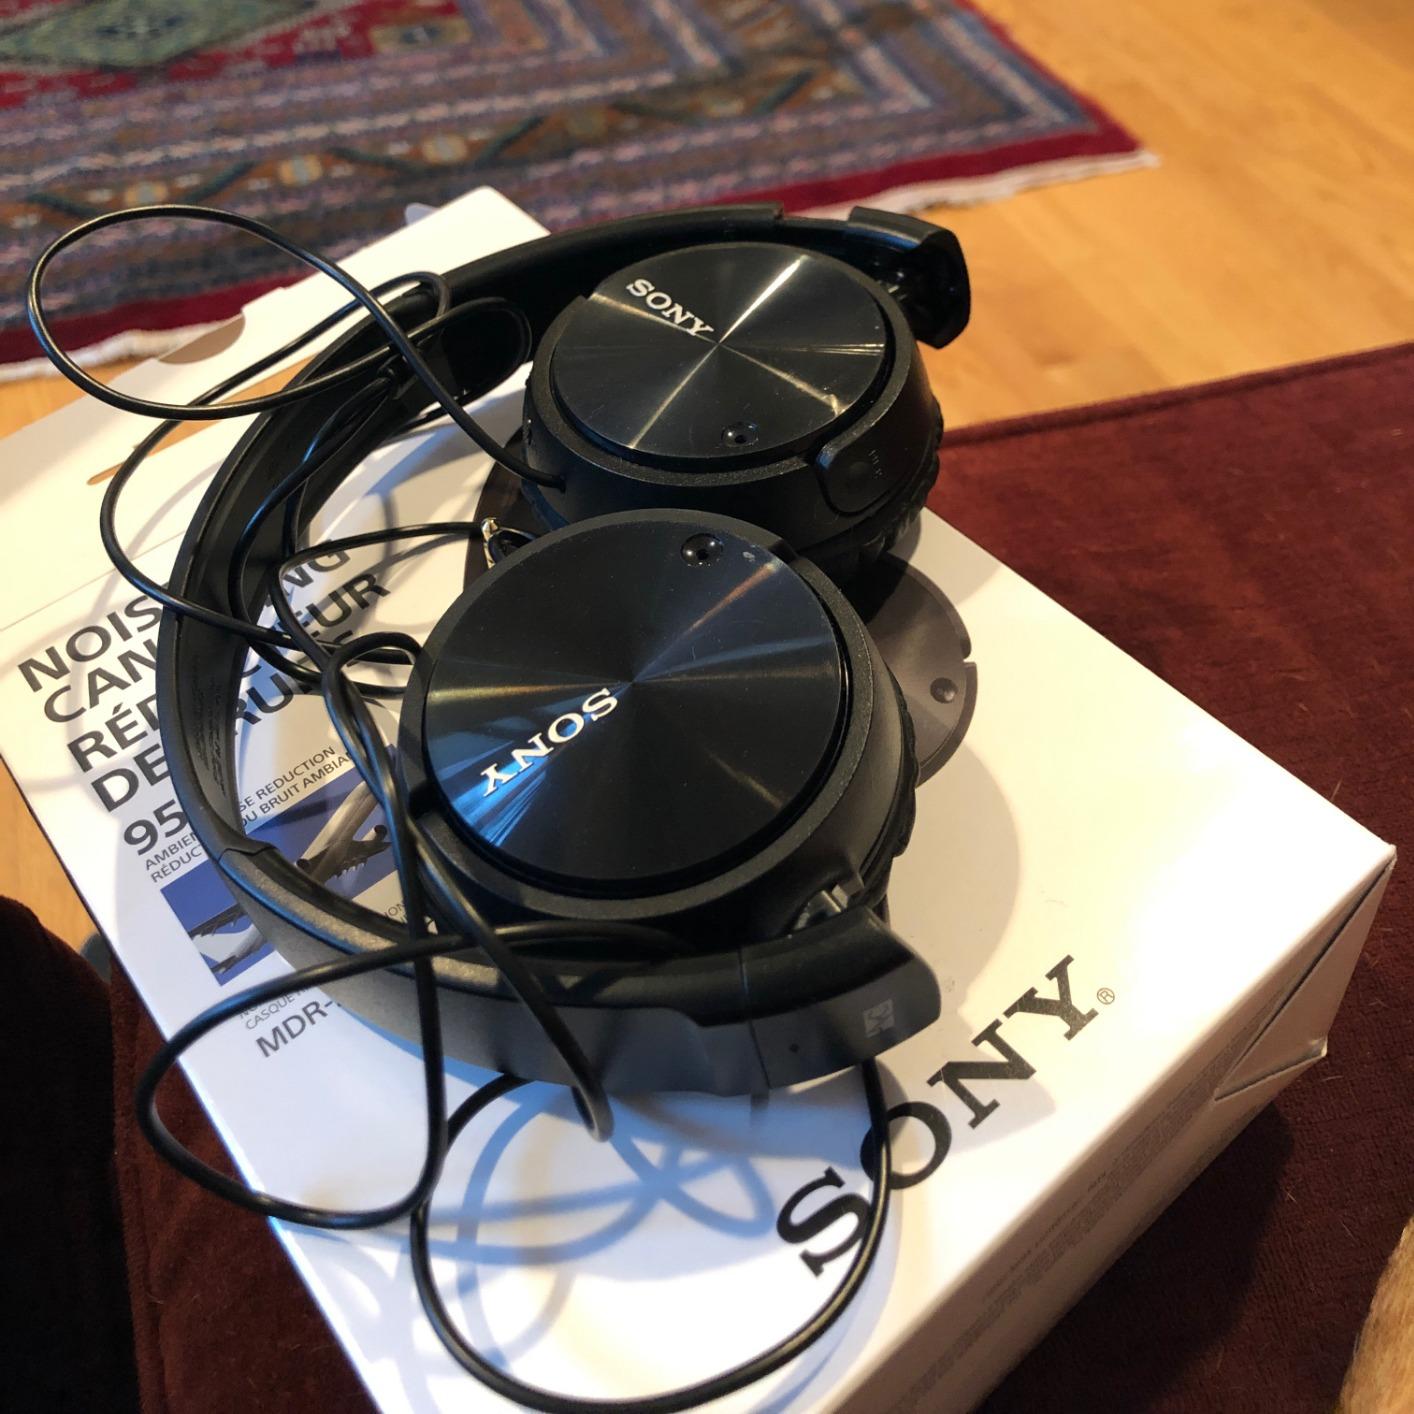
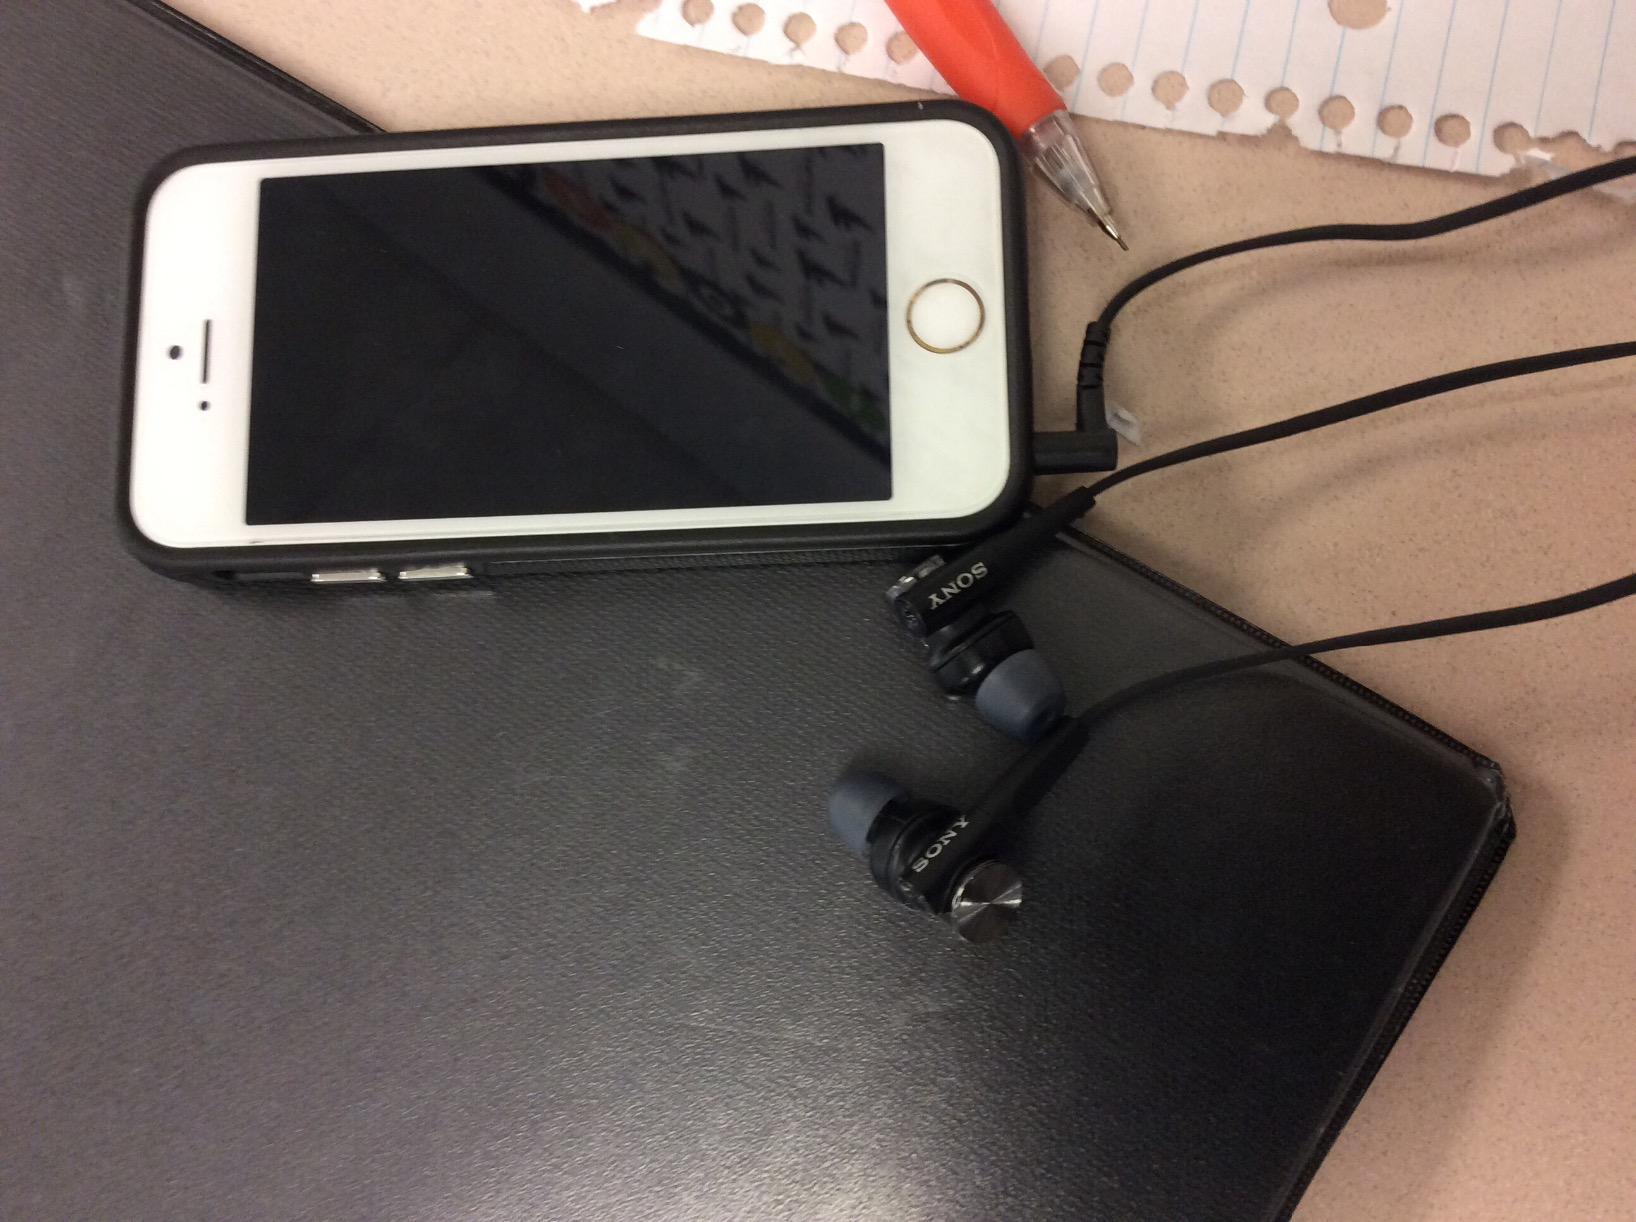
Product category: headphones
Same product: no